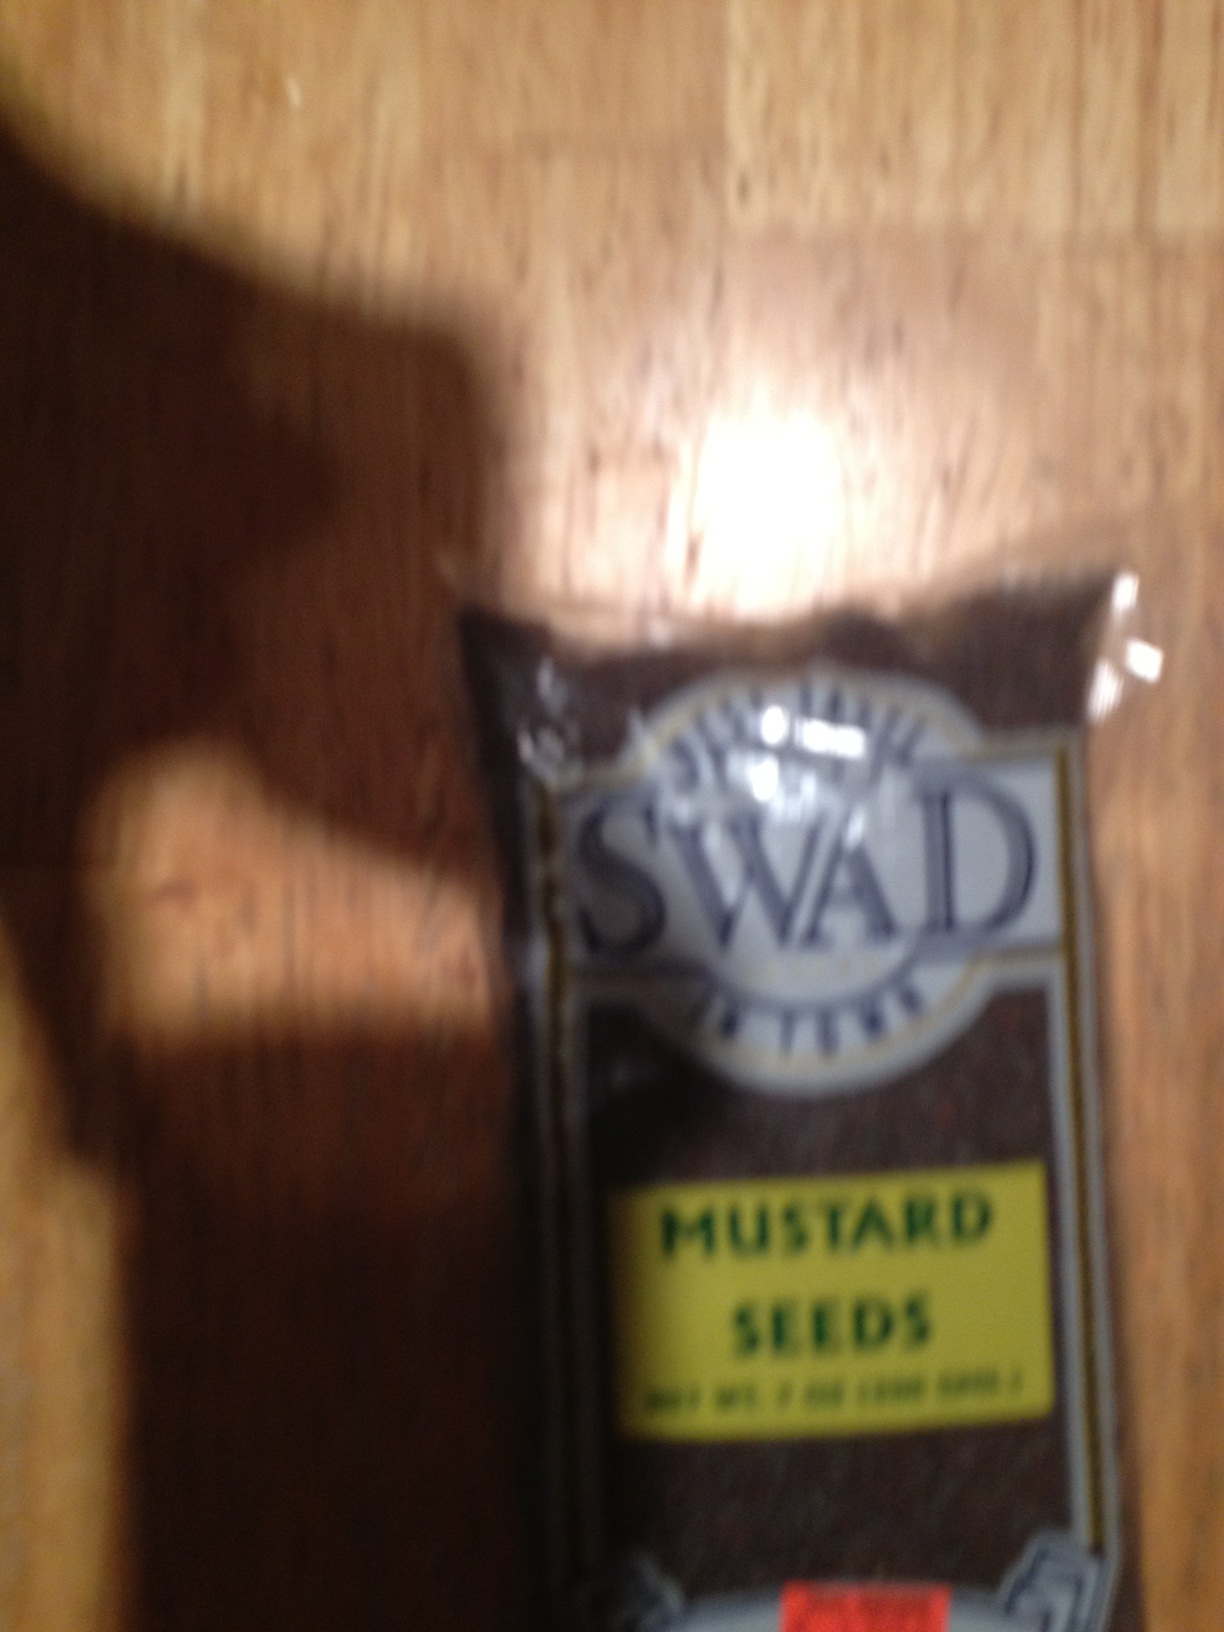Question: What is in this bag?
Answer: mustard seeds